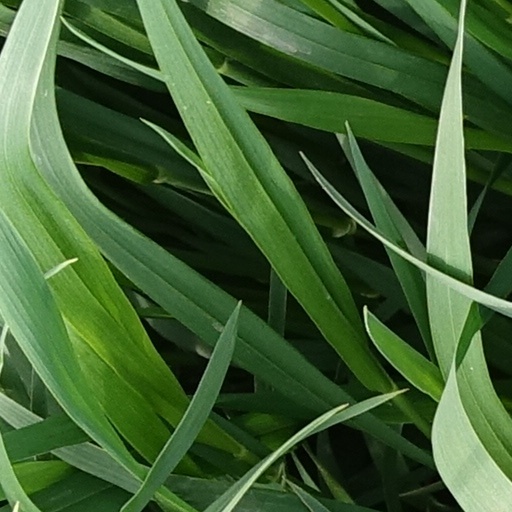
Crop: wheat